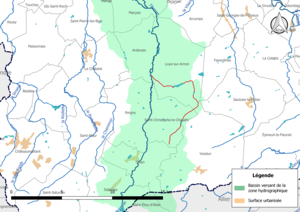
Carte du cours d'eau «
L'Étang de la Charnaie est un cours d'eau français qui coule dans le département du Cher. C'est un affluent de l'Arnon en rive droite et donc un sous-affluent de la Loire.